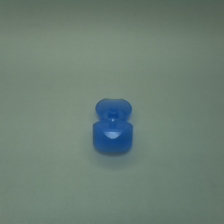
Color: blue
Cap type: flip-top cap